S Storm

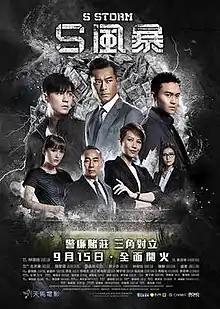
Poster

S Storm is a 2016 Hong Kong crime action thriller film directed by David Lam and starring Louis Koo, Julian Cheung and Vic Chou. The film was released in China by Huace Pictures on September 14, 2016 and in Hong Kong on September 15, 2016.